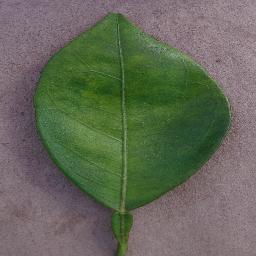
Label: Orange___Haunglongbing_(Citrus_greening)